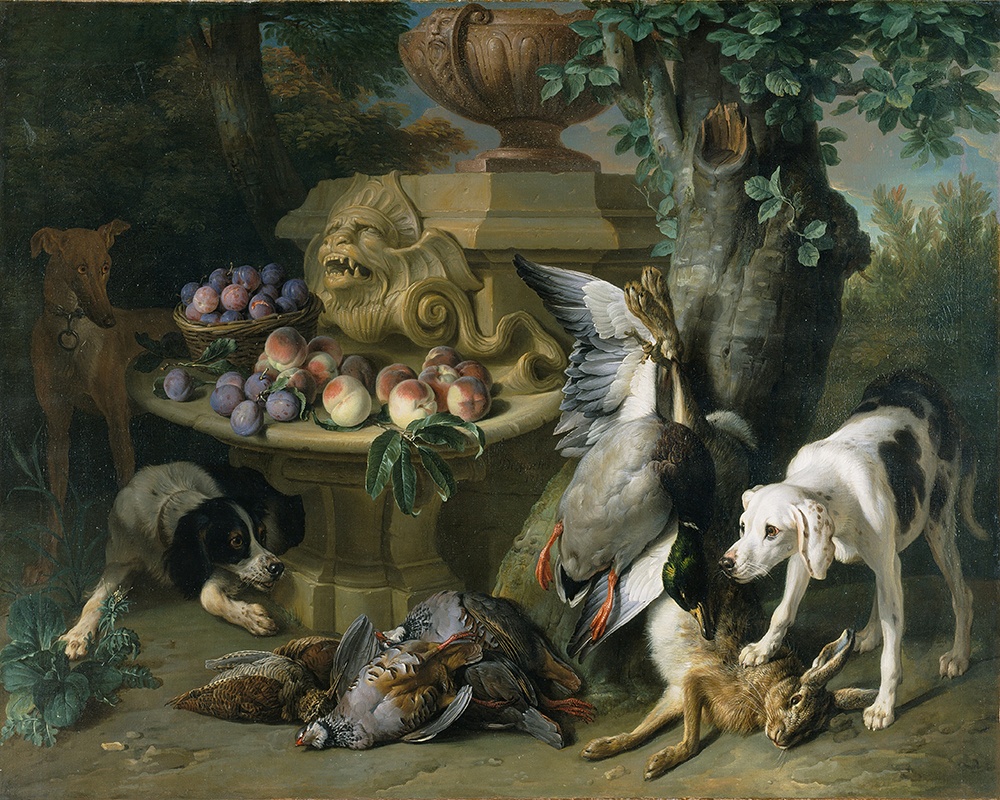
Dogs, Dead Game and Fruit (1715)
High quality Art Print printed from digital files coming direct from the Museum.
Brand: Alexandre François Desportes
Category: Arts & Entertainment > Hobbies & Creative Arts > Arts & Crafts > Art & Crafting Materials > Art & Craft Paper > Cardstock & Scrapbooking Paper